History of agriculture in Palestine

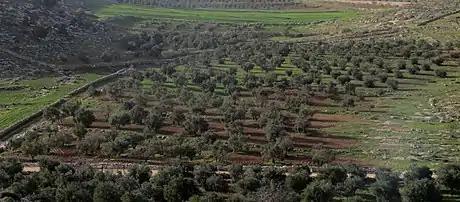
An olive orchard in as-Samu, Palestine (2015)

Jericho, near the Jordan River in Palestine, is one of the oldest agricultural settlements in the world dating to 8,000 BCE or earlier. Eight founder crops were grown at that time or shortly thereafter: three cereals (Einkorn and emmer wheat and barley); four pulses (lentils, peas, chickpeas, and bitter vetch), and flax The fig tree may have been domesticated even earlier, possibly around 9000 BCE. The olive tree was domesticated about 6000 BCE. Citrus trees originated in Southeast Asia but were introduced into Palestine during the first millennium BCE. The early farmers of Palestine had four important domesticated animals: goats, sheep, oxen, and camels.